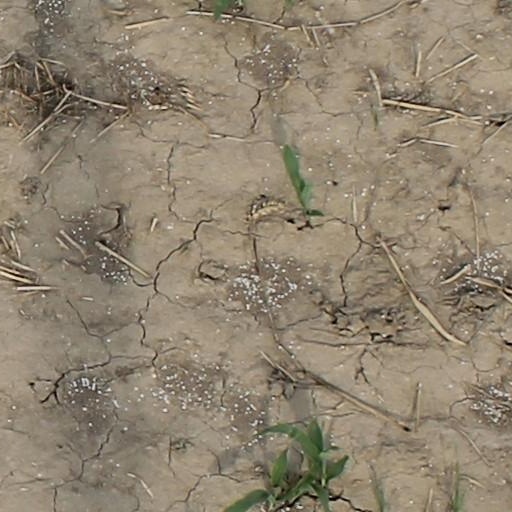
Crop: maize; corn